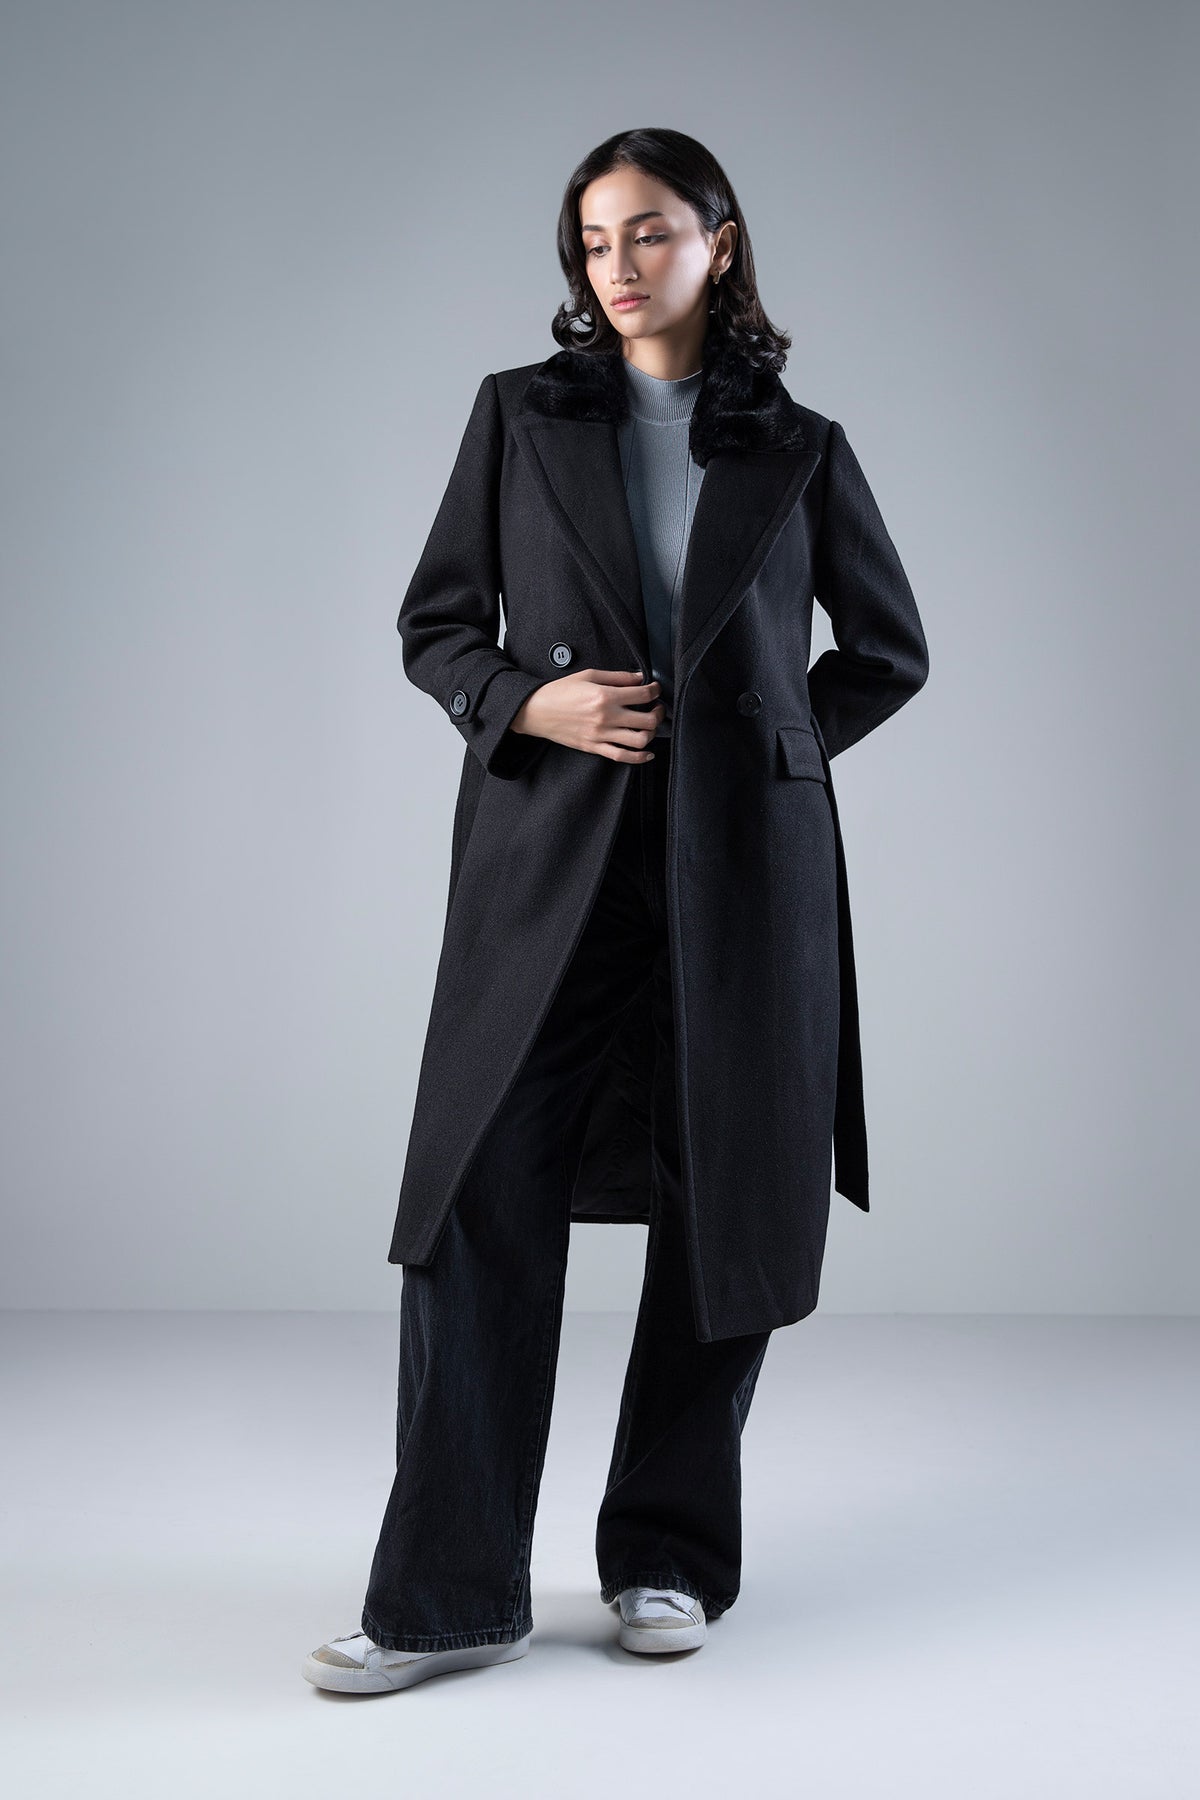
black double breasted wool blend coat